Lactuca virosa

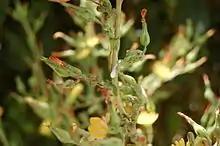
"Lactuca virosa"

Lactuca virosa is a plant in the "Lactuca" (lettuce) genus, often ingested for its mild analgesic and sedative effects. It is related to common lettuce ("L. sativa"), and is often called wild lettuce, bitter lettuce, laitue vireuse, opium lettuce, poisonous lettuce, tall lettuce, great lettuce or rakutu-karyumu-so.